Nord's 1st constituency

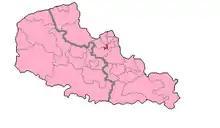
Nord's 1st Constituency shown within Nord-Pas-de-Calais

The 1st constituency of Nord is a French legislative constituency in the Nord "département".